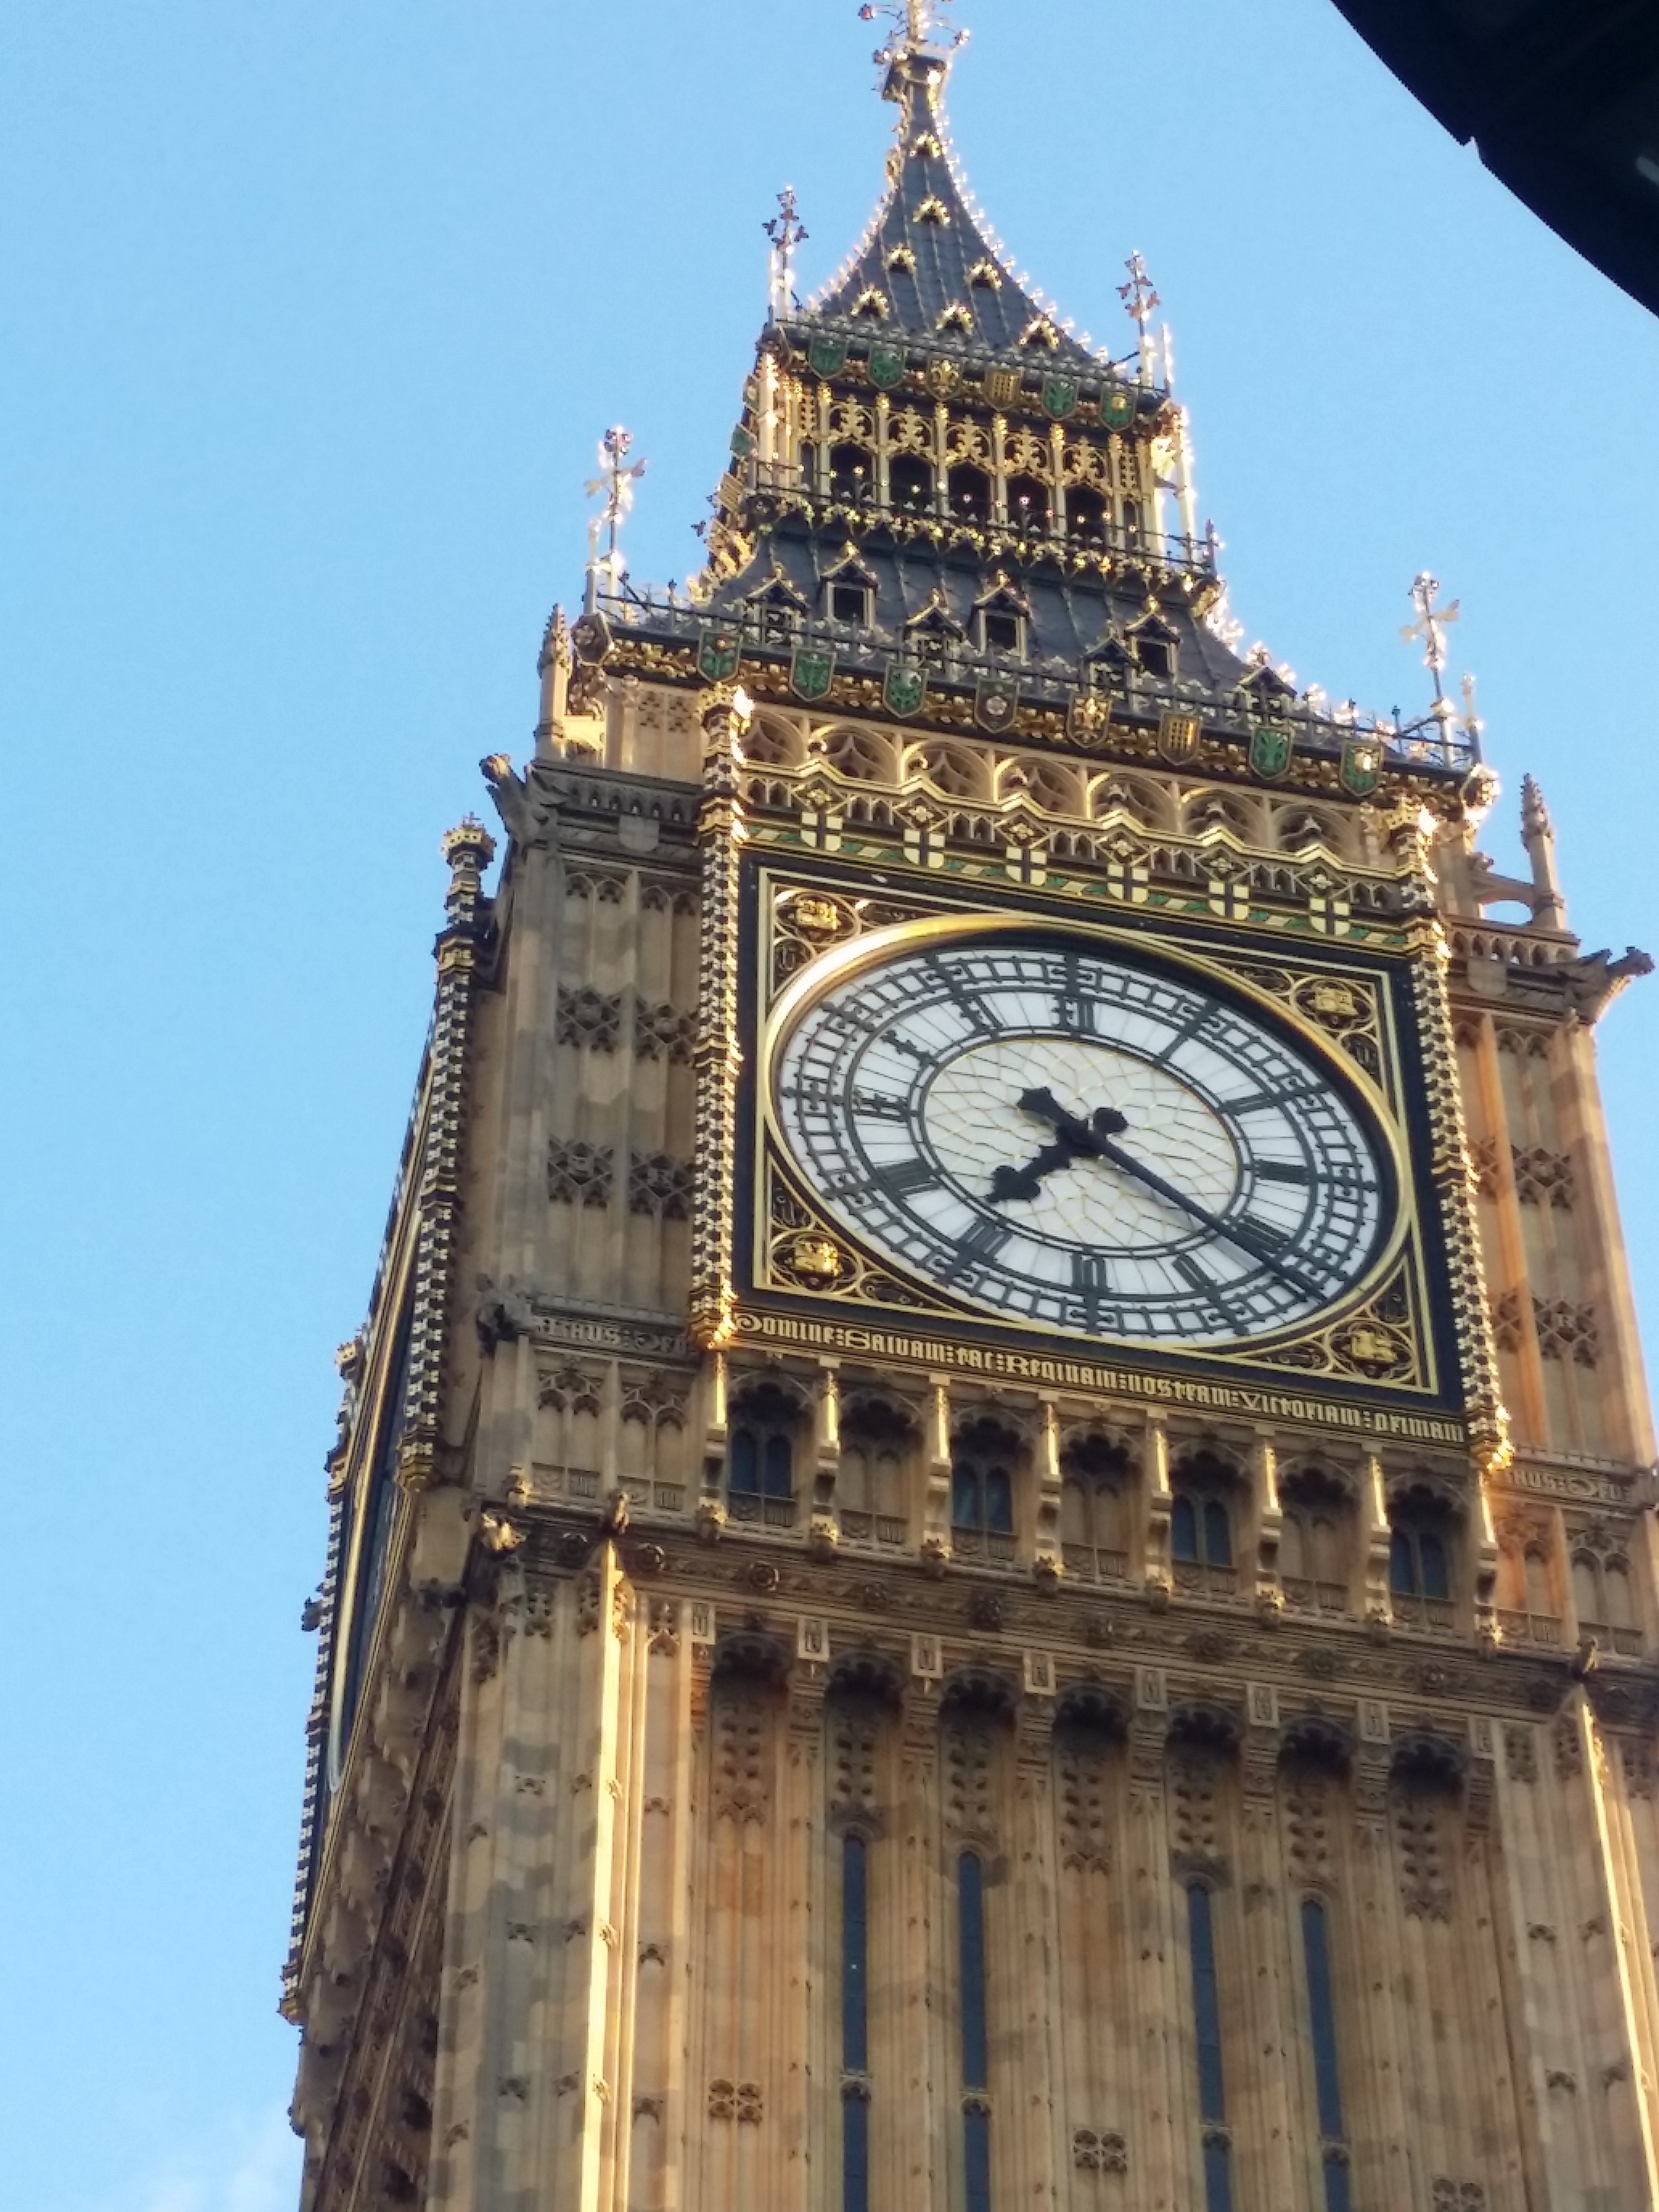
tower, landmark, facade, clock tower, bell tower